As I was going by Charing Cross

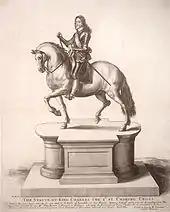
Wenceslas Hollar's engraving of the statue

The rhyme is thought to refer to the equestrian statue of Charles I (r. 1625–49), which was erected after the Restoration in 1660 and was moved in 1675 to the site of the old Charing Cross in central London. The tarnished bronze statue is largely dark in colour, but the "black" may refer to the king's hair colour.